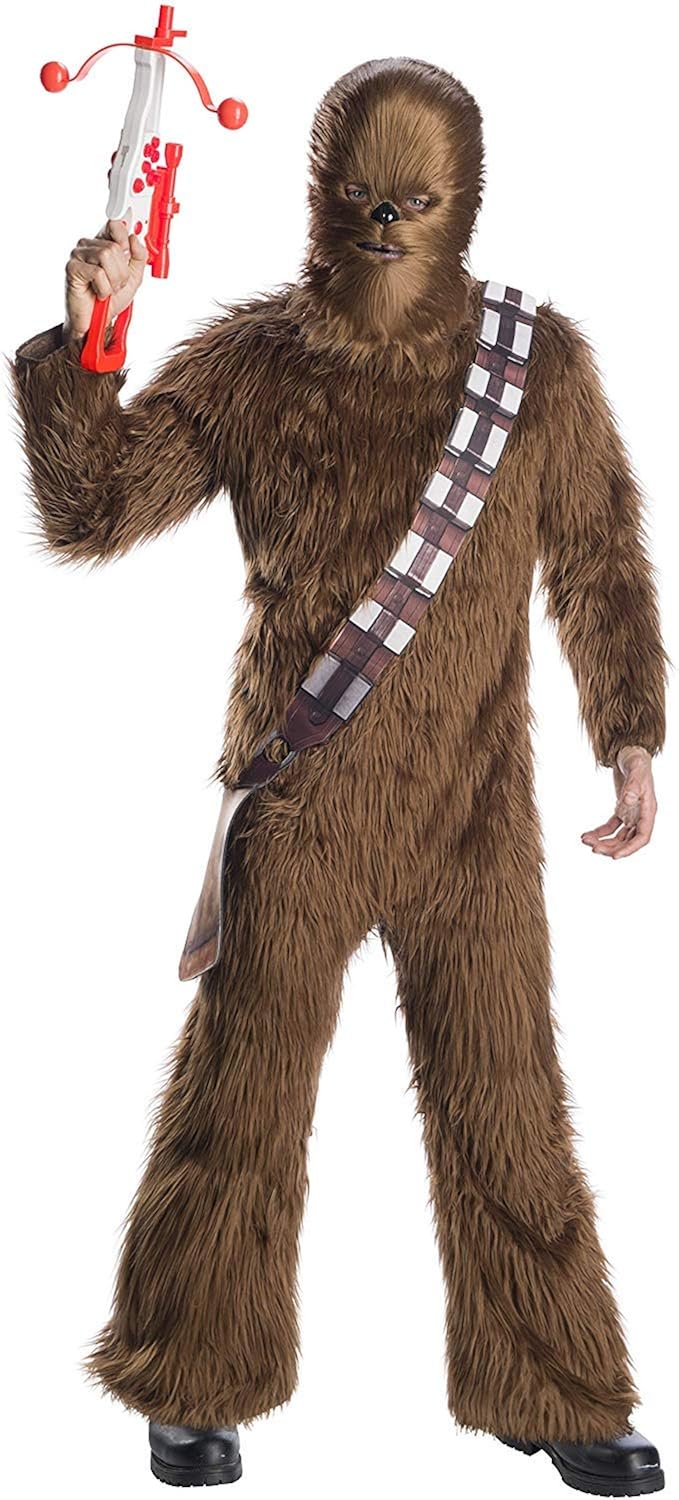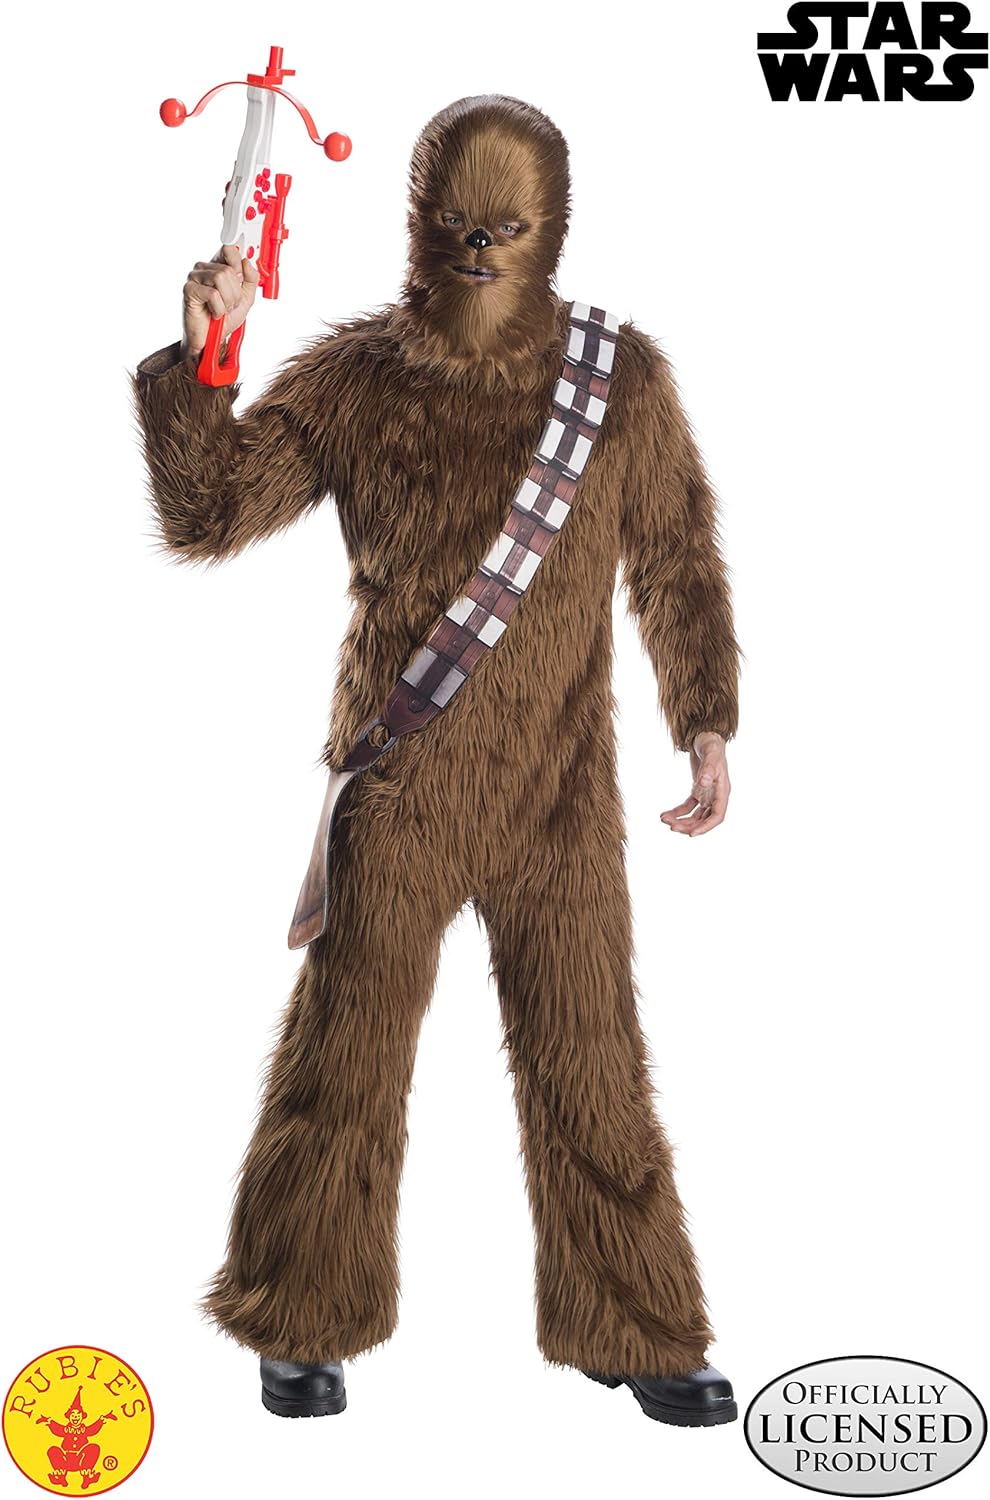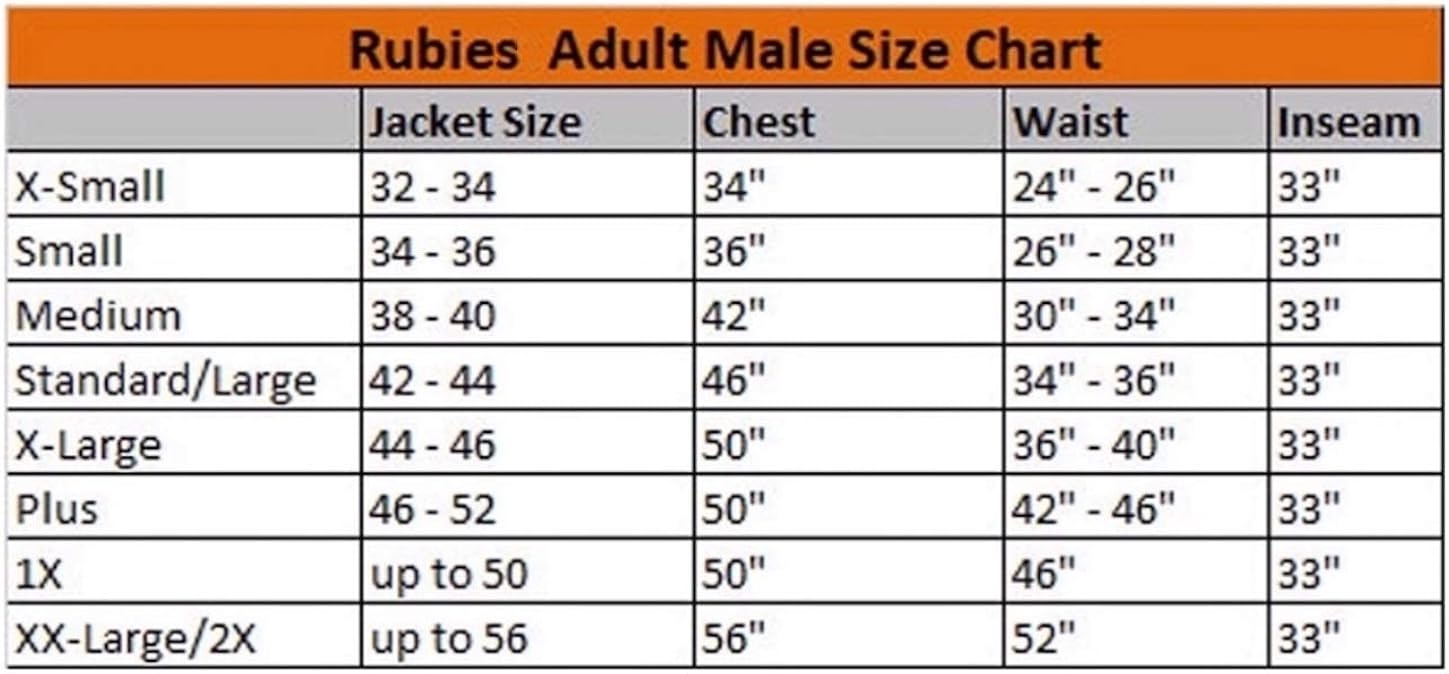
Star Wars Chewbacca Deluxe Costume
Category: AMAZON FASHION
This is a Star Wars Chewbacca Deluxe Costume. - Jumpsuit W/ Attached Bandolier and Pouch - Mask
Features: 100% Polyester | Imported | Pull On closure | Hand Wash Only | OFFICIALLY LICENSED Star Wars costume, a trademark Of Disney and Lucasfilm; look for trademark logo on packaging and labels to help insure you've received authentic safety-tested item | Adult deluxe Chewbacca faux fur jumpsuit with attached printed bandolier with pouches; faux-fur covered face mask | READ BEFORE SELECTING SIZE: Costumes are not sized the same as apparel, please review the RUBIE'S MALE SIZE CHART IN IMAGES, reviews and Q&A for best fit, do not choose based on clothing size | Groups and families: combine with other Star Wars costumes and costume accessories by Rubie's available in child, adult, and pet sizes | Family-owned, family-focused and based in the U.S.A. Since 1951, Rubie's has classic and licensed costumes and accessories in sizes and styles for your entire family